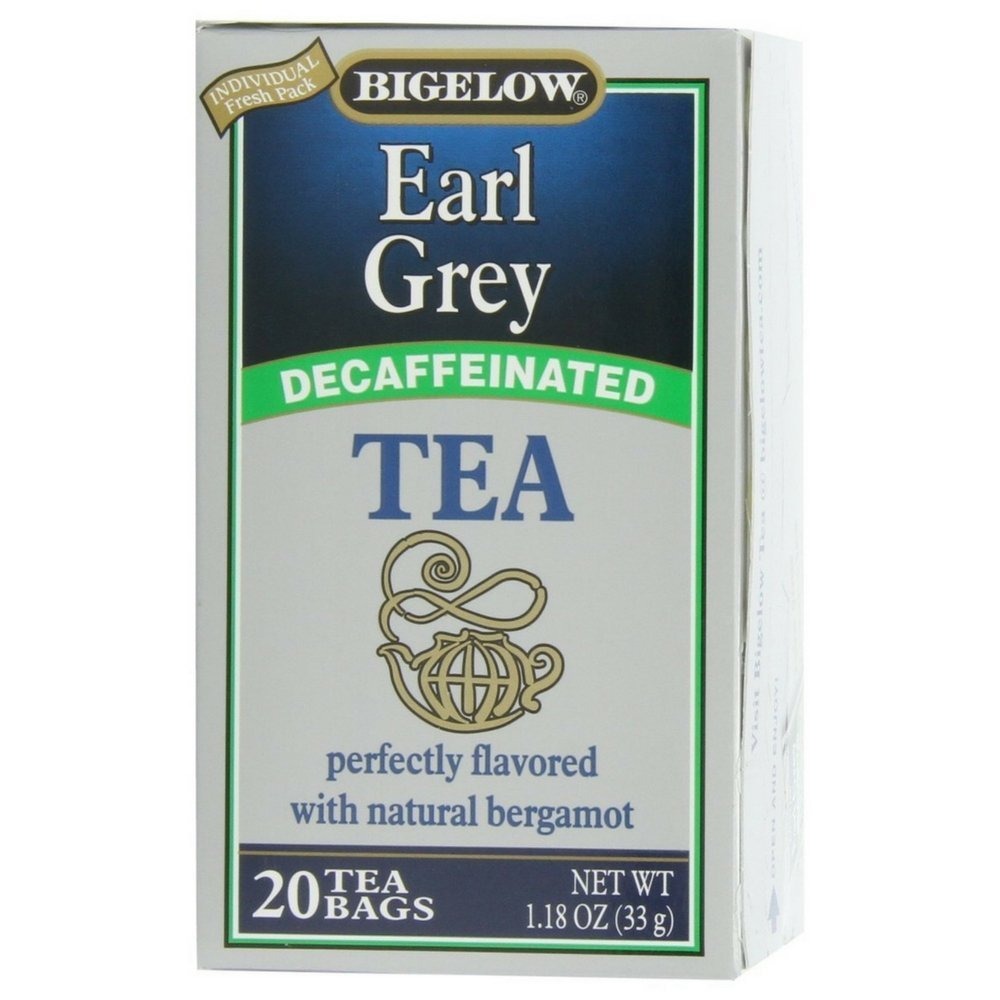
Item Name: Bigelow Tea Decaf Earl Grey 20bg4
Bullet Point 1: 1-8 mg of caffeine
Bullet Point 2: Gluten free and kosher
Bullet Point 3: Wrapped bags to preserve freshness
Bullet Point 4: Refreshing lemon flavor
Product Description: Constant Comment was created in 1945 by Ruth Bigelow, and has since become America's most popular specialty tea. After the success of this now American classic, Bigelow continued making high quality tea, in every delicious flavor imaginable, that stays fresh until you're ready to make it so can have the best cup possible.
Value: 4.0
Unit: Count

Price: 3.49